Tempest in a teapot

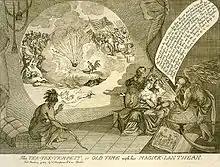
Carl Guttenberg's 1778 "Tea-Tax Tempest", with exploding teapot.

Tempest in a teapot (American English), or also phrased as storm in a teacup (British English), or tempest in a teacup, is an idiom meaning a small event that has been exaggerated out of proportion. There are also lesser known or earlier variants, such as "storm in a cream bowl", "tempest in a glass of water", "storm in a wash-hand basin", and "storm in a glass of water".